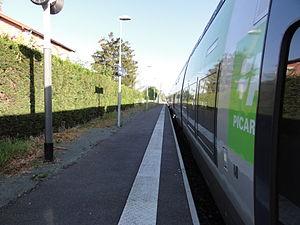
La gare de Crépy - Couvron est une gare ferroviaire française de la ligne d'Amiens à Laon, située sur le territoire de la commune de Crépy, à proximité de Couvron-et-Aumencourt, dans le département de l'Aisne en région Hauts-de-France.